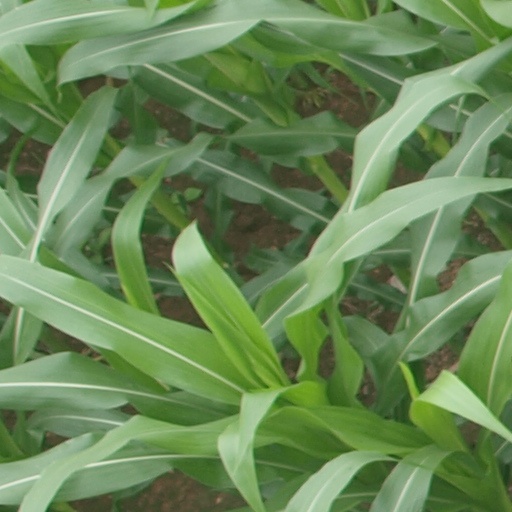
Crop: maize; corn